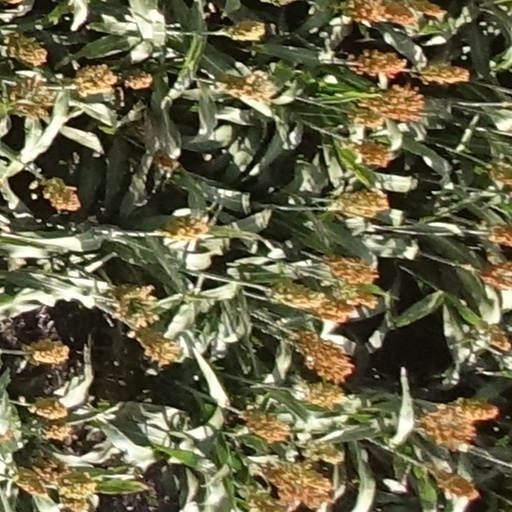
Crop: sorghum